Feminist movements and ideologies

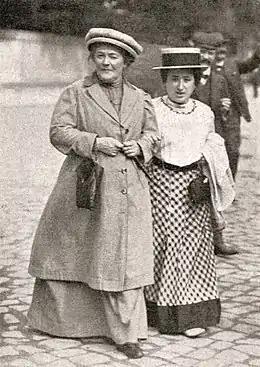
Clara Zetkin and Rosa Luxemburg, 1910.

Socialist feminism connects the oppression of women to Marxist ideas about exploitation, oppression and labor. Socialist feminists think unequal standing in both the workplace and the domestic sphere holds women down. Socialist feminists see prostitution, domestic work, childcare, and marriage as ways in which women are exploited by a patriarchal system that devalues women and the substantial work they do. Socialist feminists focus their energies on far-reaching change that affects society as a whole, rather than on an individual basis. They see the need to work alongside not just men but all other groups, as they see the oppression of women as a part of a larger pattern that affects everyone involved in the capitalist system.